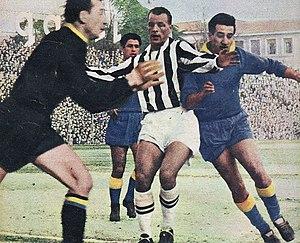
William John Charles dit John Charles, né le 27 décembre 1931 à Cwmbwrla dans la banlieue de Swansea au Pays de Galles et mort le 21 février 2004 à Wakefield en Angleterre, est un footballeur international gallois ayant évolué au poste d'arrière central, puis d'attaquant, avant d'ensuite devenir entraîneur.